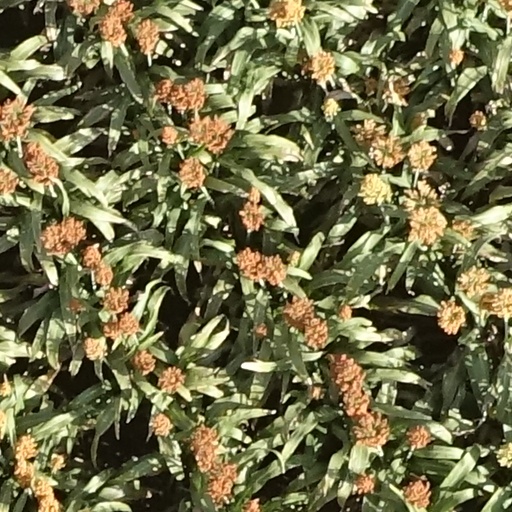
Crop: sorghum